Arasakulam

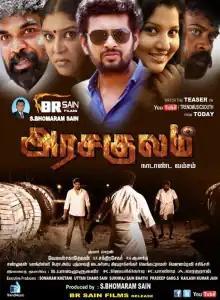
Poster

Arasakulam is a 2017 Indian Tamil-language action masala film directed by Kumaramaran and starring Rathan Mouli and Nayana Nair.